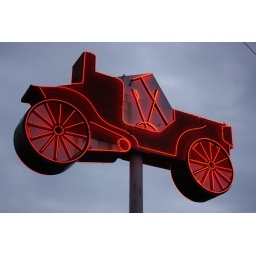
A really cool old used cars sign on highway 99 up in Everett.